Shining Path

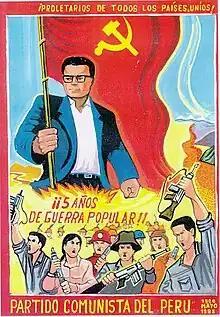
Poster of Abimael Guzmán celebrating five years of people's war

By 1980, Shining Path had about 500 members. When Peru's military government allowed elections for the first time in twelve years in 1980, the Shining Path was one of the few leftist political groups that declined to take part. It chose instead to begin a guerrilla war in the highlands of the Ayacucho Region. On 17 May 1980, on the eve of the presidential elections, it burned ballot boxes in the town of Chuschi. It was the first "act of war" by the Shining Path. The perpetrators were quickly caught, and additional ballots were shipped to Chuschi. The elections proceeded without further problems, and the incident received little attention in the Peruvian press.